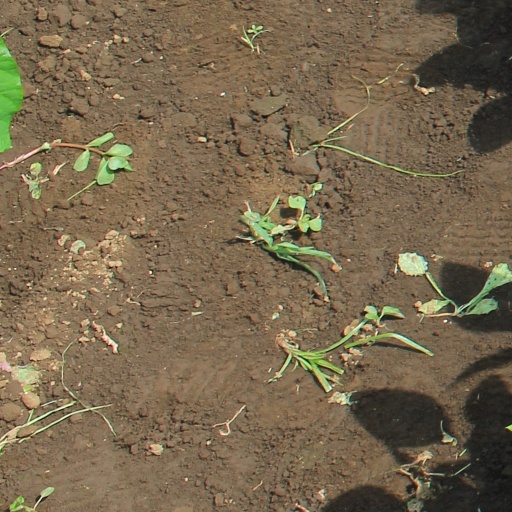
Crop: soybean